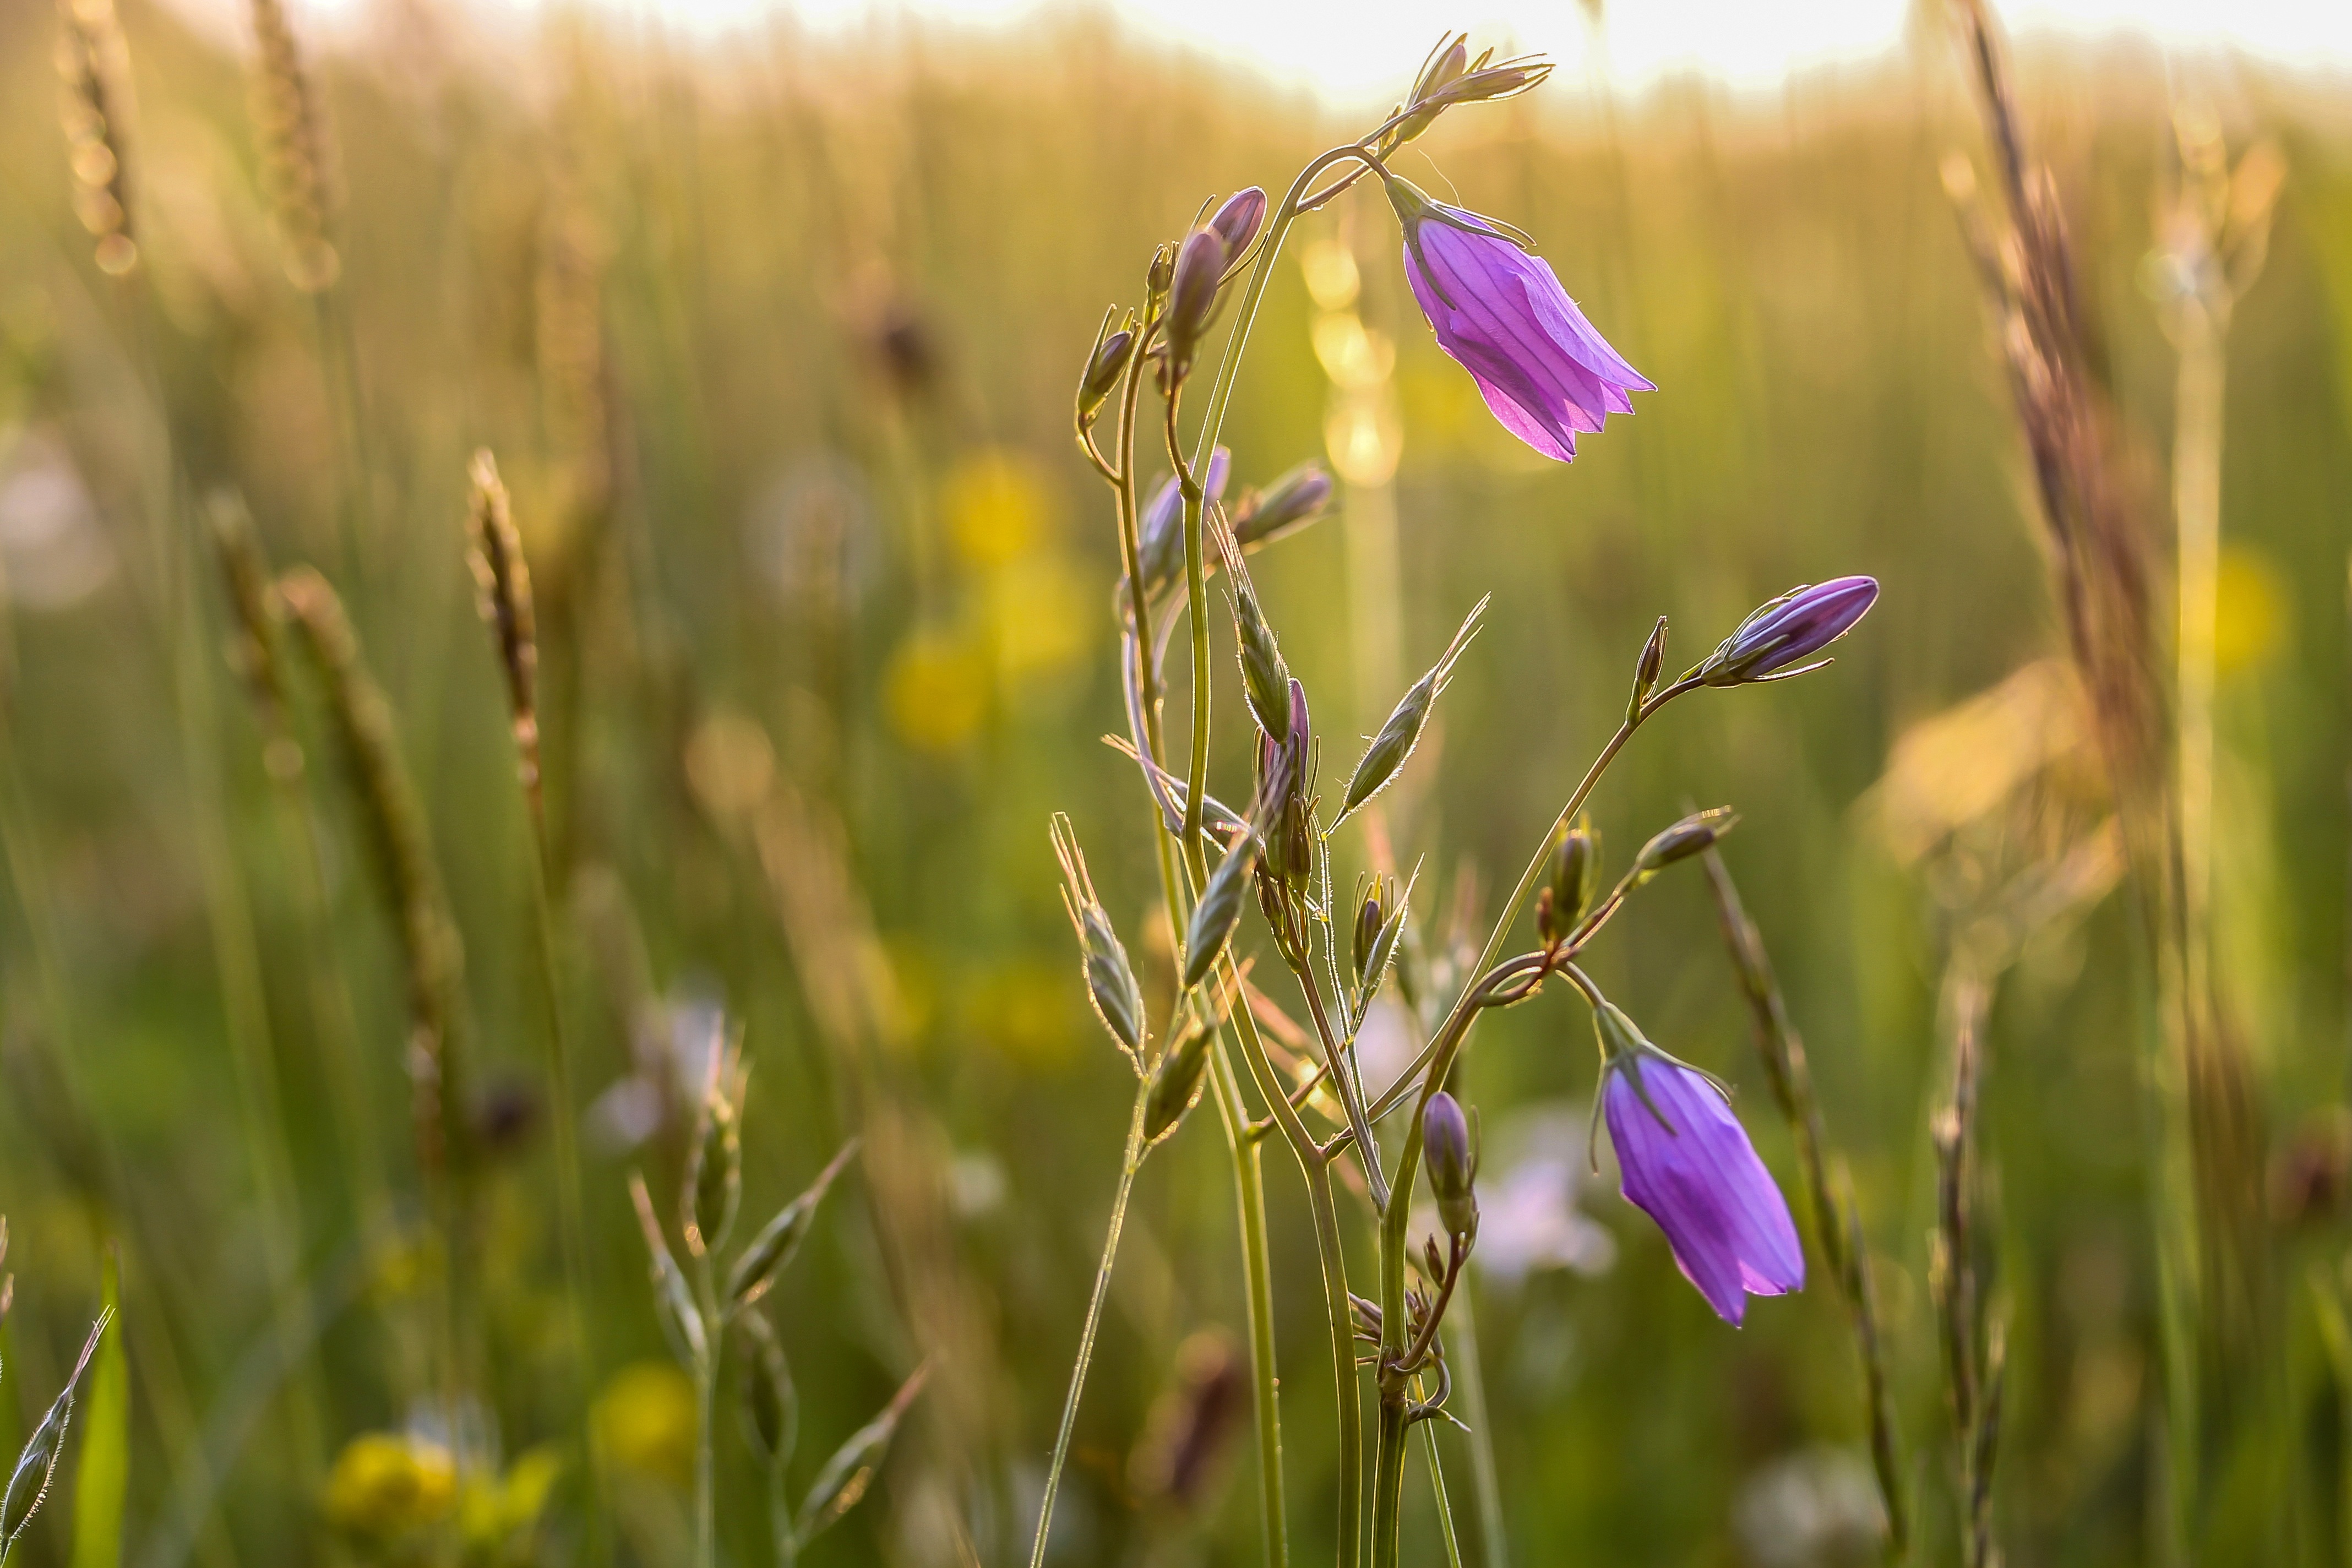
nature, grass, plant, field, meadow, prairie, sunlight, flower, summer, green, crop, botany, agriculture, flora, wildflower, grassland, habitat, purple flower, bellflower, macro photography, flowering plant, natural environment, grass family, plant stem, land plant